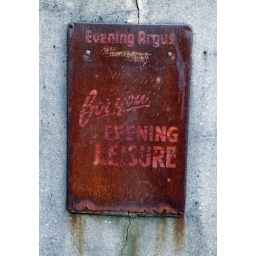
Rusty old sign for the local paper in Brighton.